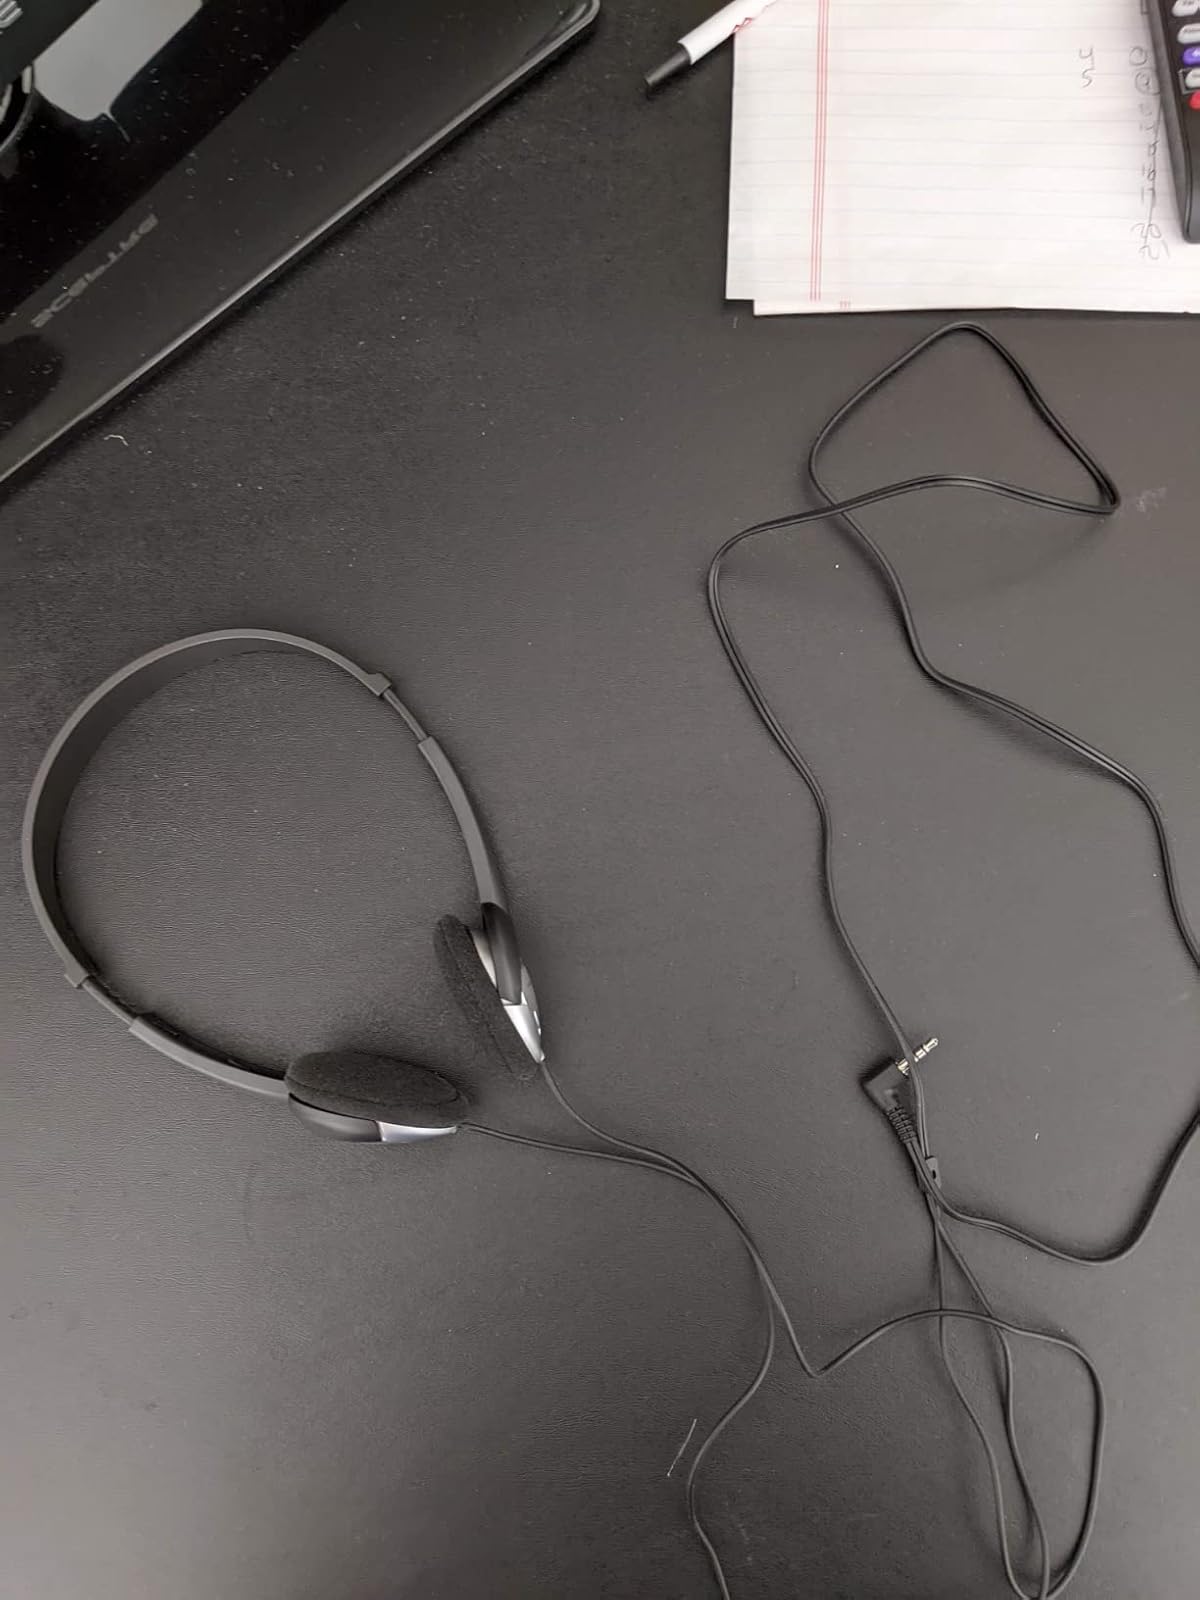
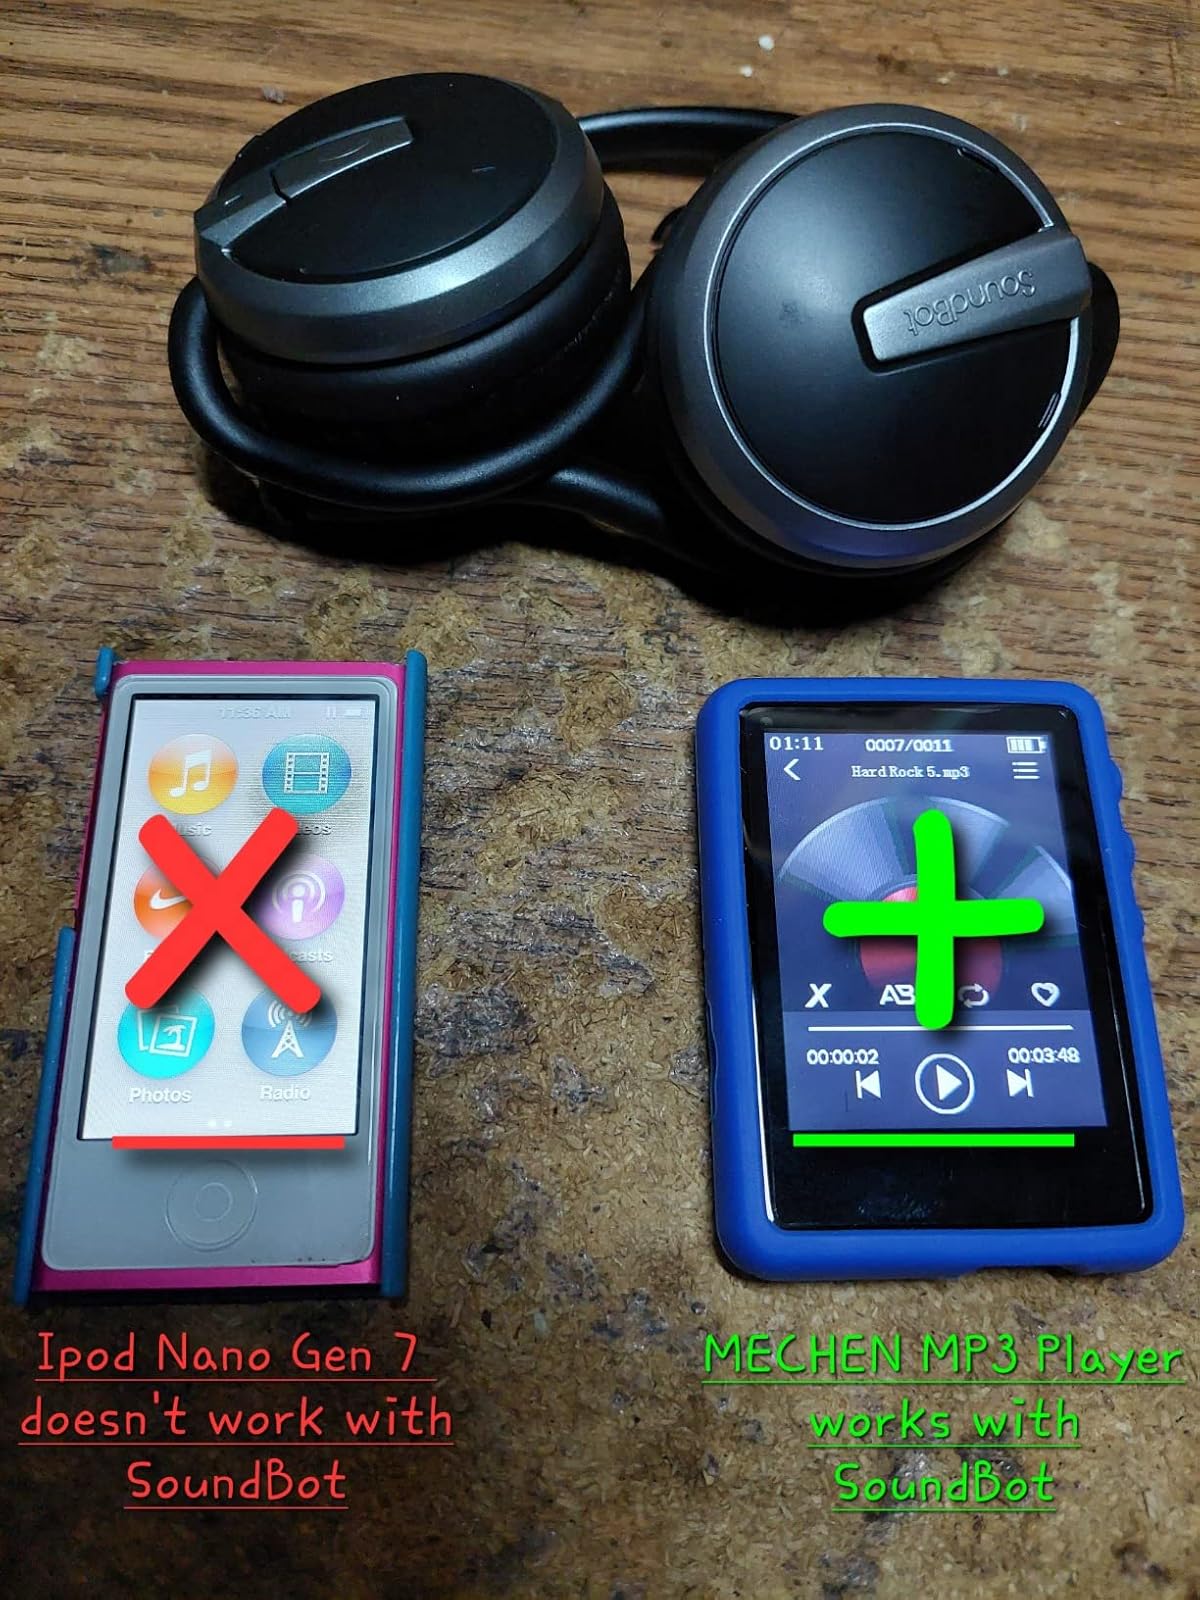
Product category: headphones
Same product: no